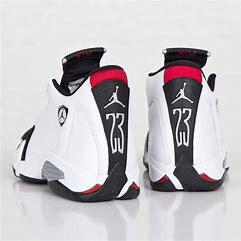
Brand: Jordan
Model: 14 Retro